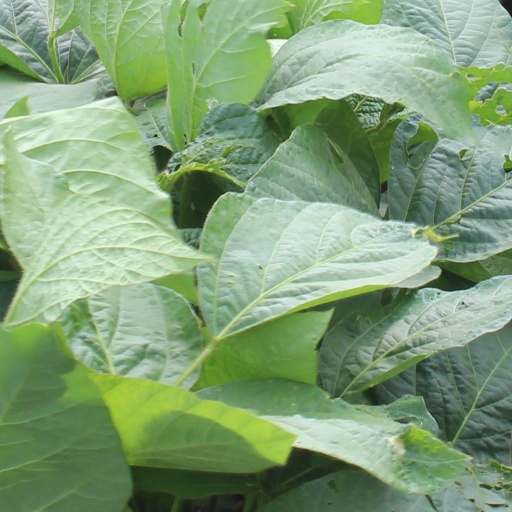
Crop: soybean